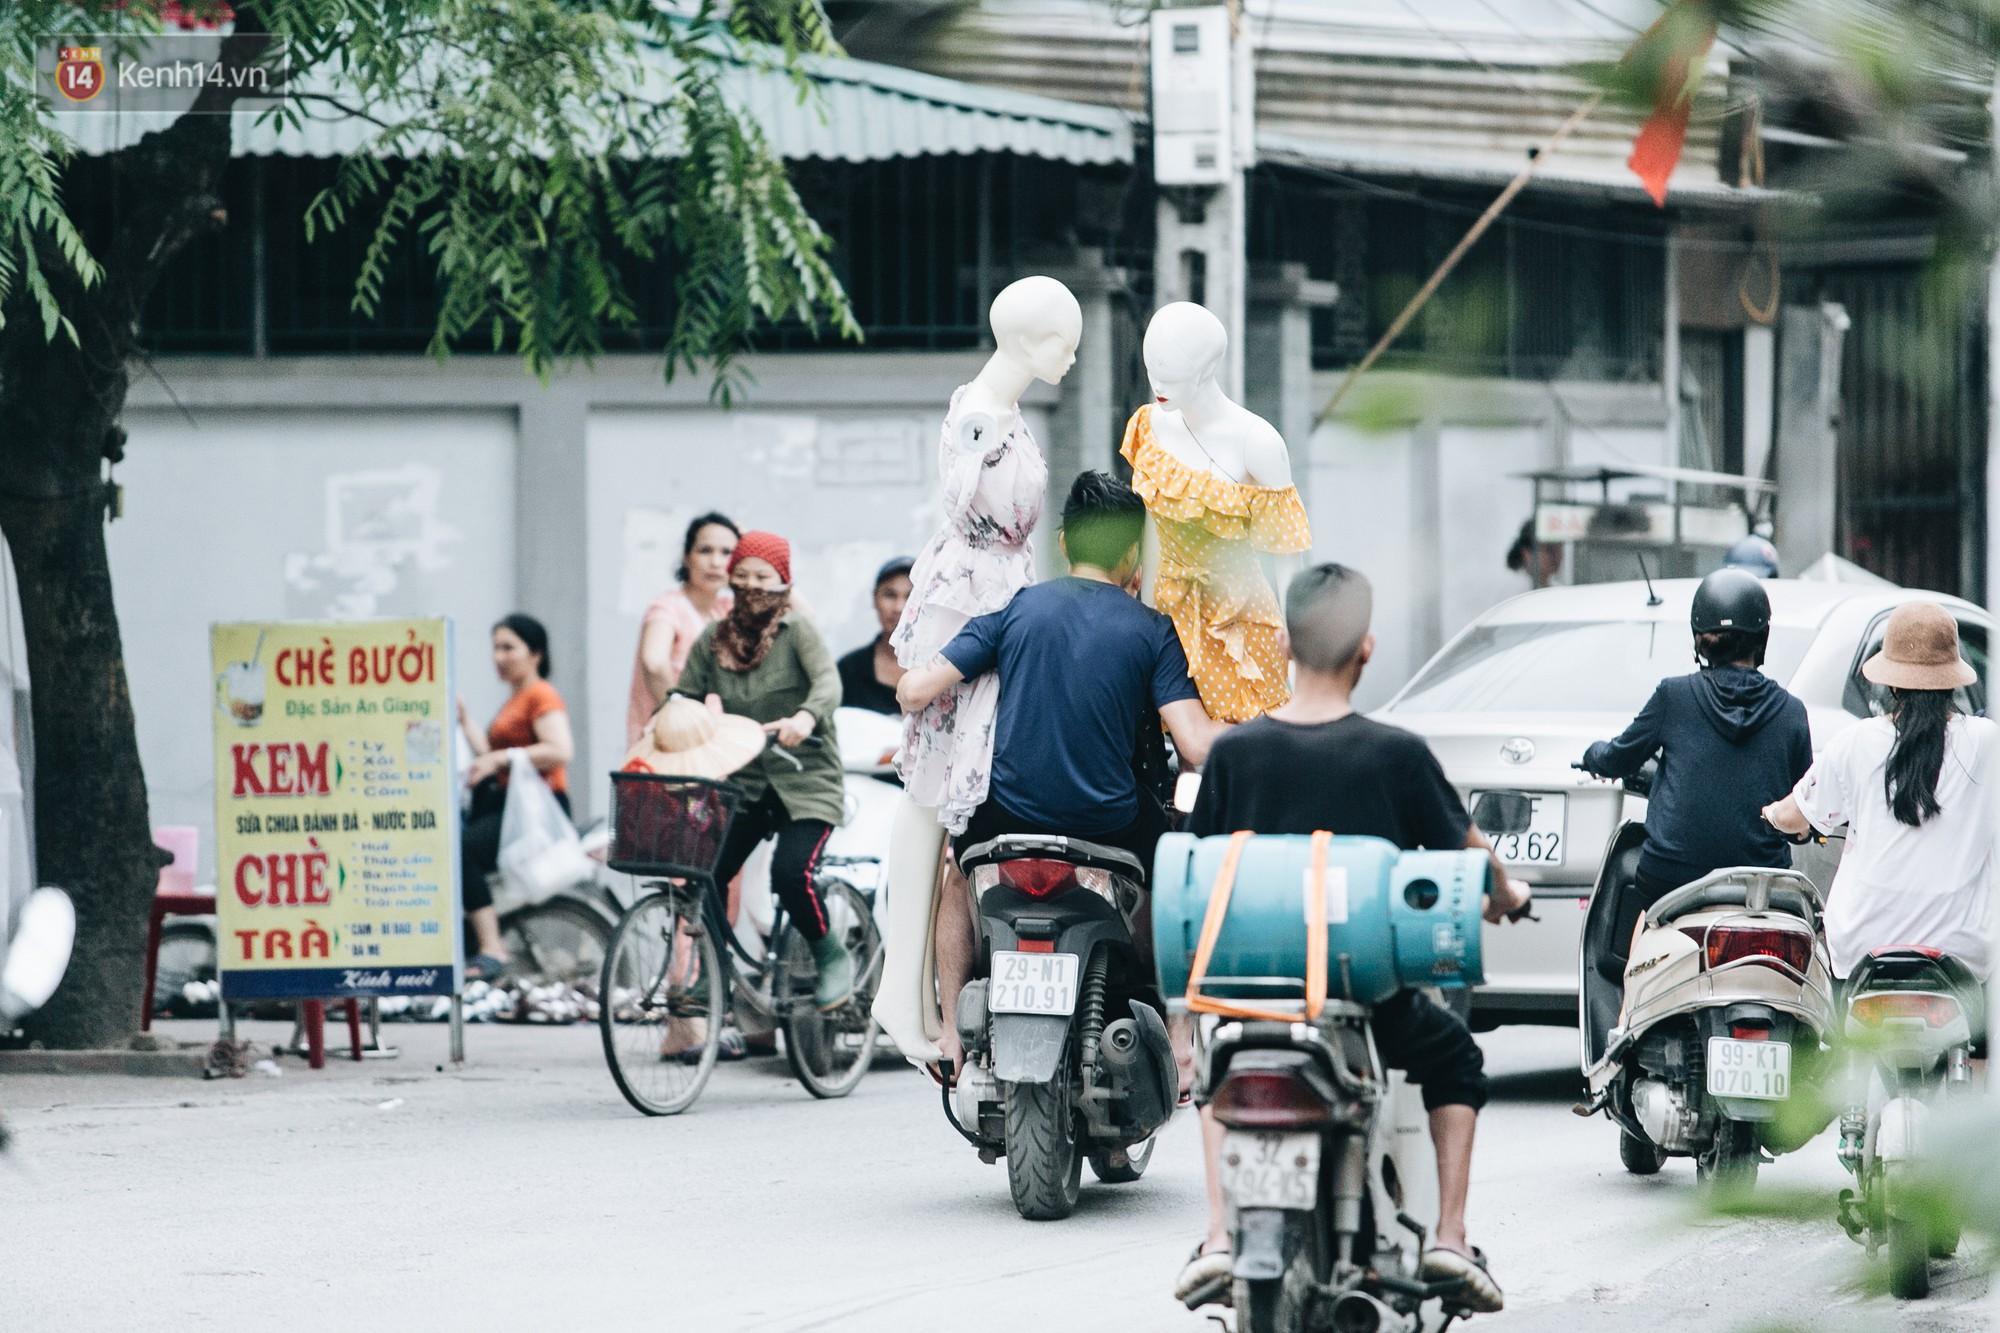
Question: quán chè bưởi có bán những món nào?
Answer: quán có bán kem, chè và trà